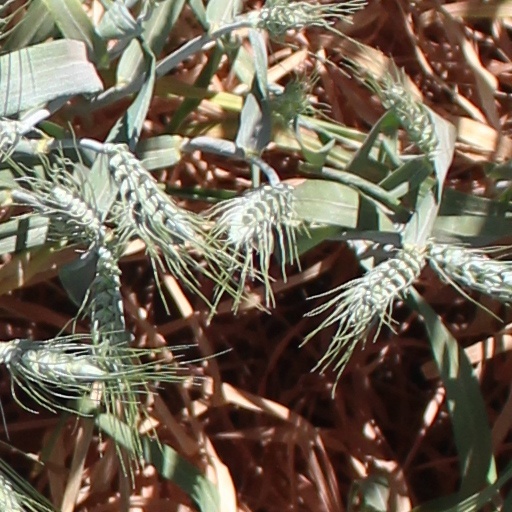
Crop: wheat